Joseph J. Taluto

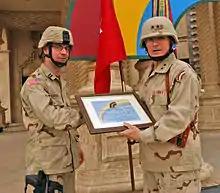
Major General Joseph Taluto (R) and Captain Phillip Esposito (L) at FOB Danger, Tikrit, Iraq on March 3rd, 2005

After returning from Iraq, Taluto was succeeded as division by Paul C. Genereux. From 2006 to 2010, Taluto served as Adjutant General of New York. In May, 2009 he was nominated for the position of Director, Army National Guard, a position second only to the Chief, National Guard Bureau in the National Guard's leadership. The director's position would have included promotion to lieutenant general.